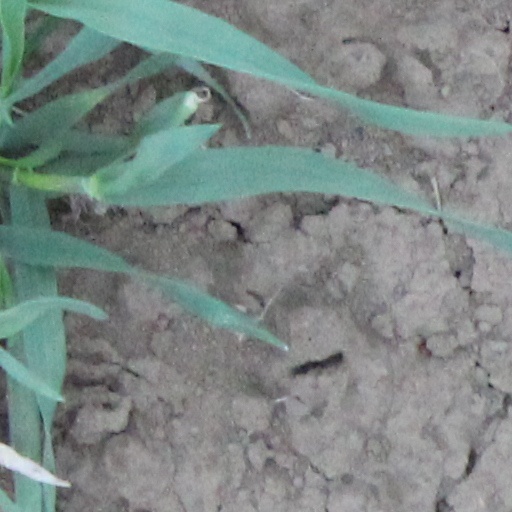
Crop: wheat